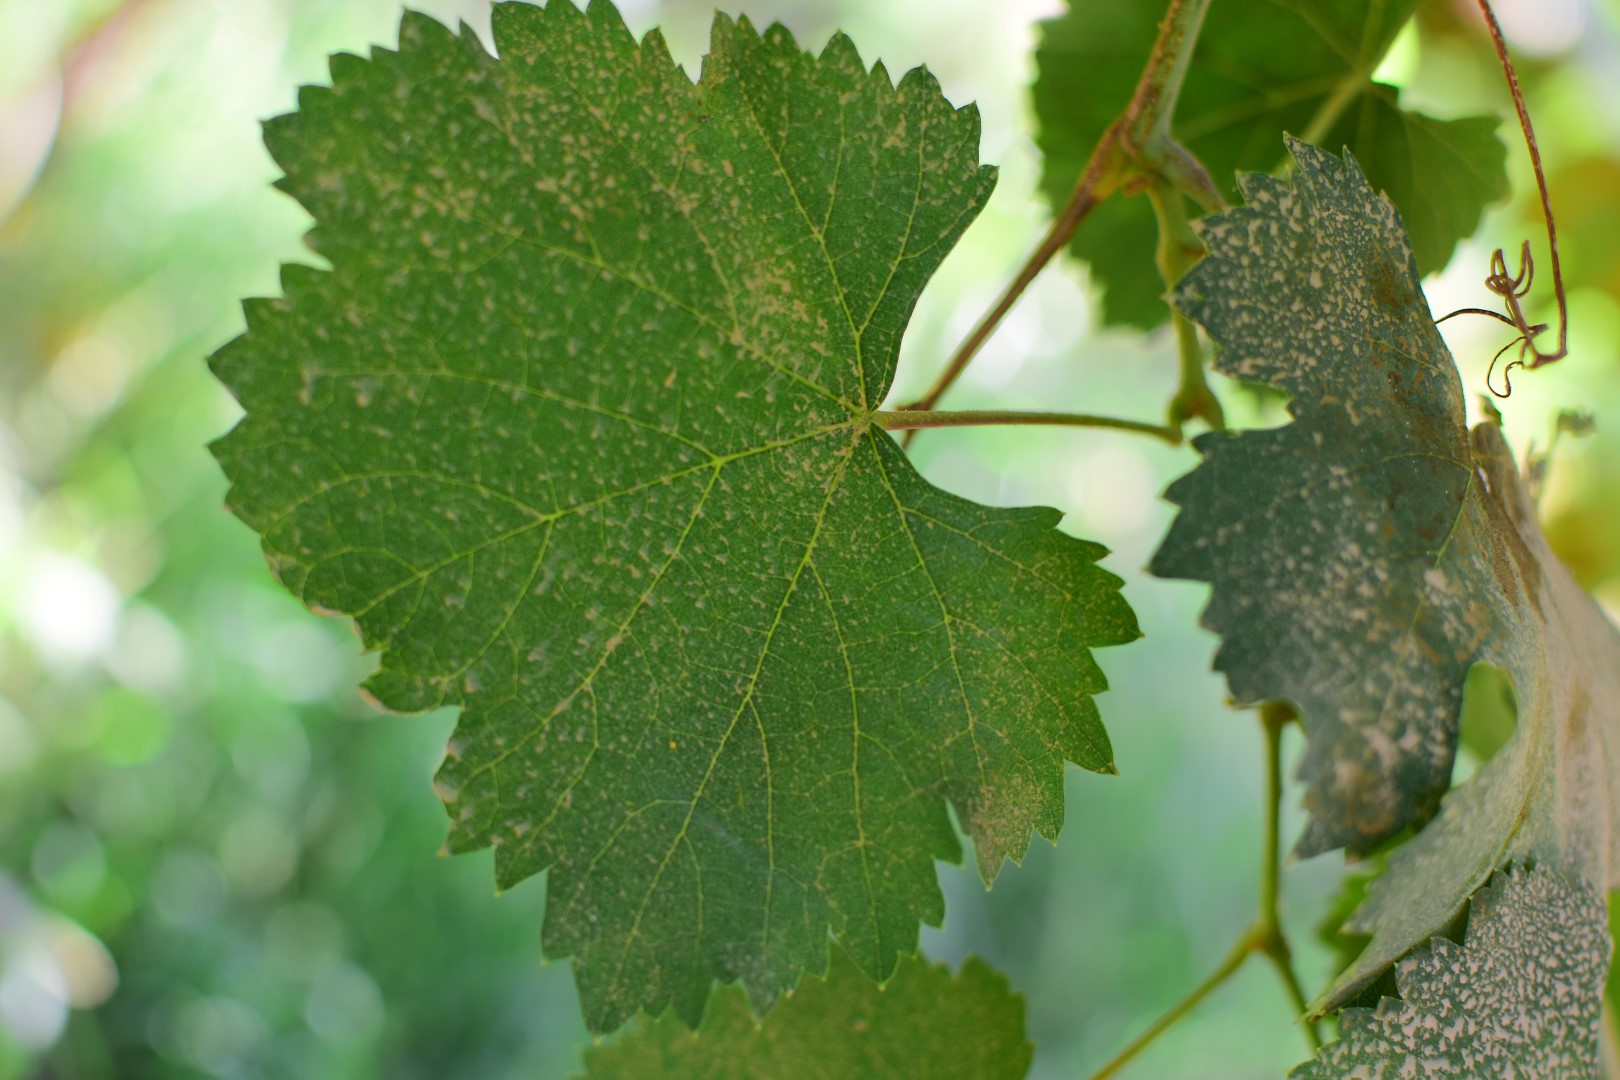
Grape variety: Frinsi